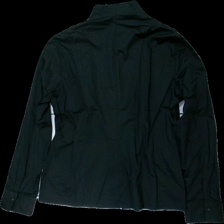
View: back
Type: Shirt
Category: Ladies
Brand: Not in the list
Brand text on label: naracamicie
Colors: Black
Material: 100% cotton
Cut: Regular
Season: All
Damage location: top right
Damage 2 location: bottom right
Price range: 50-100
Recommended usage: Reuse
Description: svart skjorta, lite hårig